Sport in Cornwall

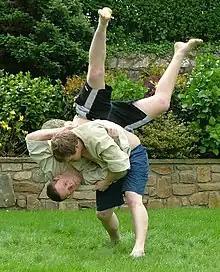
John Cawley throwing Chris French at Robby Richards Museum Opening, May 2006

Cornwall has its own unique form of wrestling related to Breton wrestling. This has encouraged tournaments between the two nations. Cornish wrestling (also known as Wrasslin') is a regional, folk style of grappling or martial arts. Cornish wrestling spread through the UK, with London tournaments offering huge prizes from the late Middle Ages. The sport then spread through the world with regular competitions and titles being held in the US, Australia, New Zealand and South Africa. There are even records of a tournament in Japan in 1872. The Cornwall County Wrestling Association was formed in 1923, to standardise the rules of the sport and to promote Cornish wrestling throughout Cornwall and the world. Together with Cornish hurling (a localised form of medieval football), Wrasslin' has been promoted as a distinctly Celtic game, tied closely with Cornish identity.